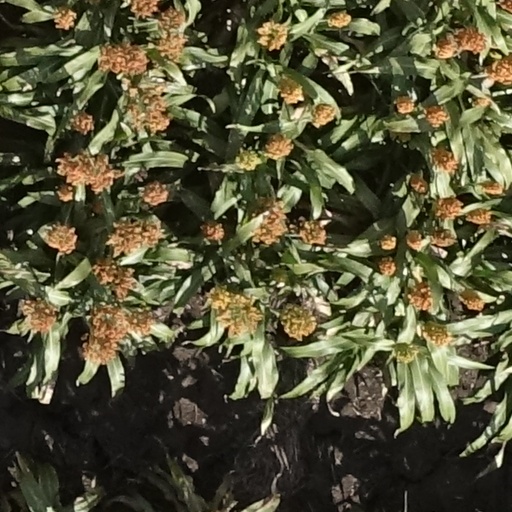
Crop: sorghum